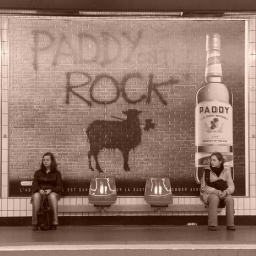
Two jung girls on the rock in Strasbourg St Denis